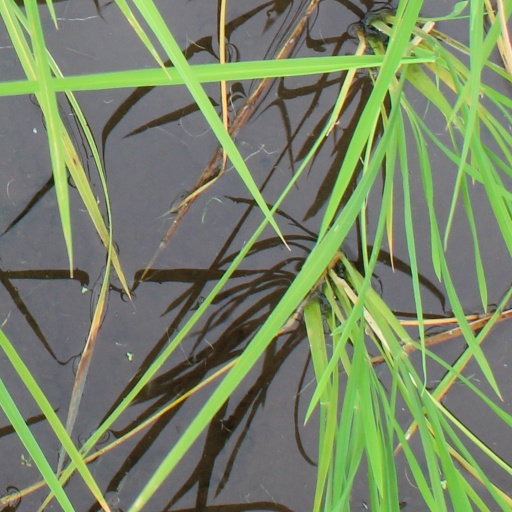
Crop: rice